Hoffman-Bowers-Josey-Riddick House

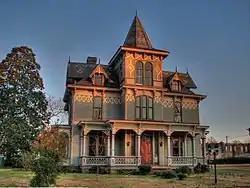

Hoffman-Bowers-Josey-Riddick House is a historic home located at Scotland Neck, Halifax County, North Carolina. It was built in 1883, and is a -story, rectangular, frame dwelling with Stick Style / Eastlake movement design elements. It has a complex polychromed, slate roof gable roof; three-story central tower with hexagonal roof; and one-story rear ell. It features a front porch with sawn balustrade.